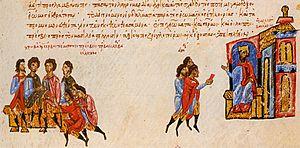
Le « De administrando Imperio » est le titre latin communément utilisé pour un ouvrage écrit en grec ancien vers 950 par l'empereur byzantin Constantin VII et connu sous le titre « Προς τον ίδιον υιόν Ρωμανόν”, tiré de la préface du livre. Manuel de politique intérieure et étrangère écrit à l’intention de son fils le futur empereur Romain II, le livre est un exposé géographique et historique des peuples qui composaient ou entouraient l’empire, les relations qu’il convenait d’entretenir avec eux et les procédés diplomatiques ou militaires susceptibles de produire les résultats voulus.